Bugbrooke

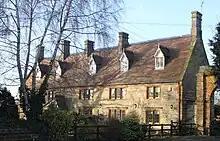
Manor House, Bugbrooke, restored 1881

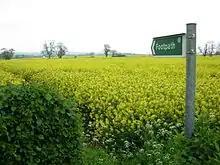
Public footpath near Bugbrooke

Bugbrooke is a village and civil parish in West Northamptonshire, England, on a ridge overlooking the valley of the River Nene.